Djurgårdens IF Fotboll

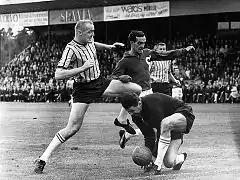
Hans Mild shielding his goalkeeper from the onrushing Degerfors IF player Tord Grip.

Djurgården did not qualify for the first season of Allsvenskan, and only reached the league twice between 1924 and 1944, in 1927–28 and 1936–37, both times being directly relegated back to the second tier Division 2. On 31 July 1927, the club played its first Allsvenskan game and won against Stattena IF and Georg Ehmke scored the first goal for the club. The club also played three seasons in the then third tier, Division 3, between 1929 and 1932. From 1944 on, Djurgården became a stable Allsvenskan team. Stockholm Olympic Stadium, built for the 1912 Summer Olympics, became Djurgården's permanent home ground in 1936, replacing Tranebergs IP.